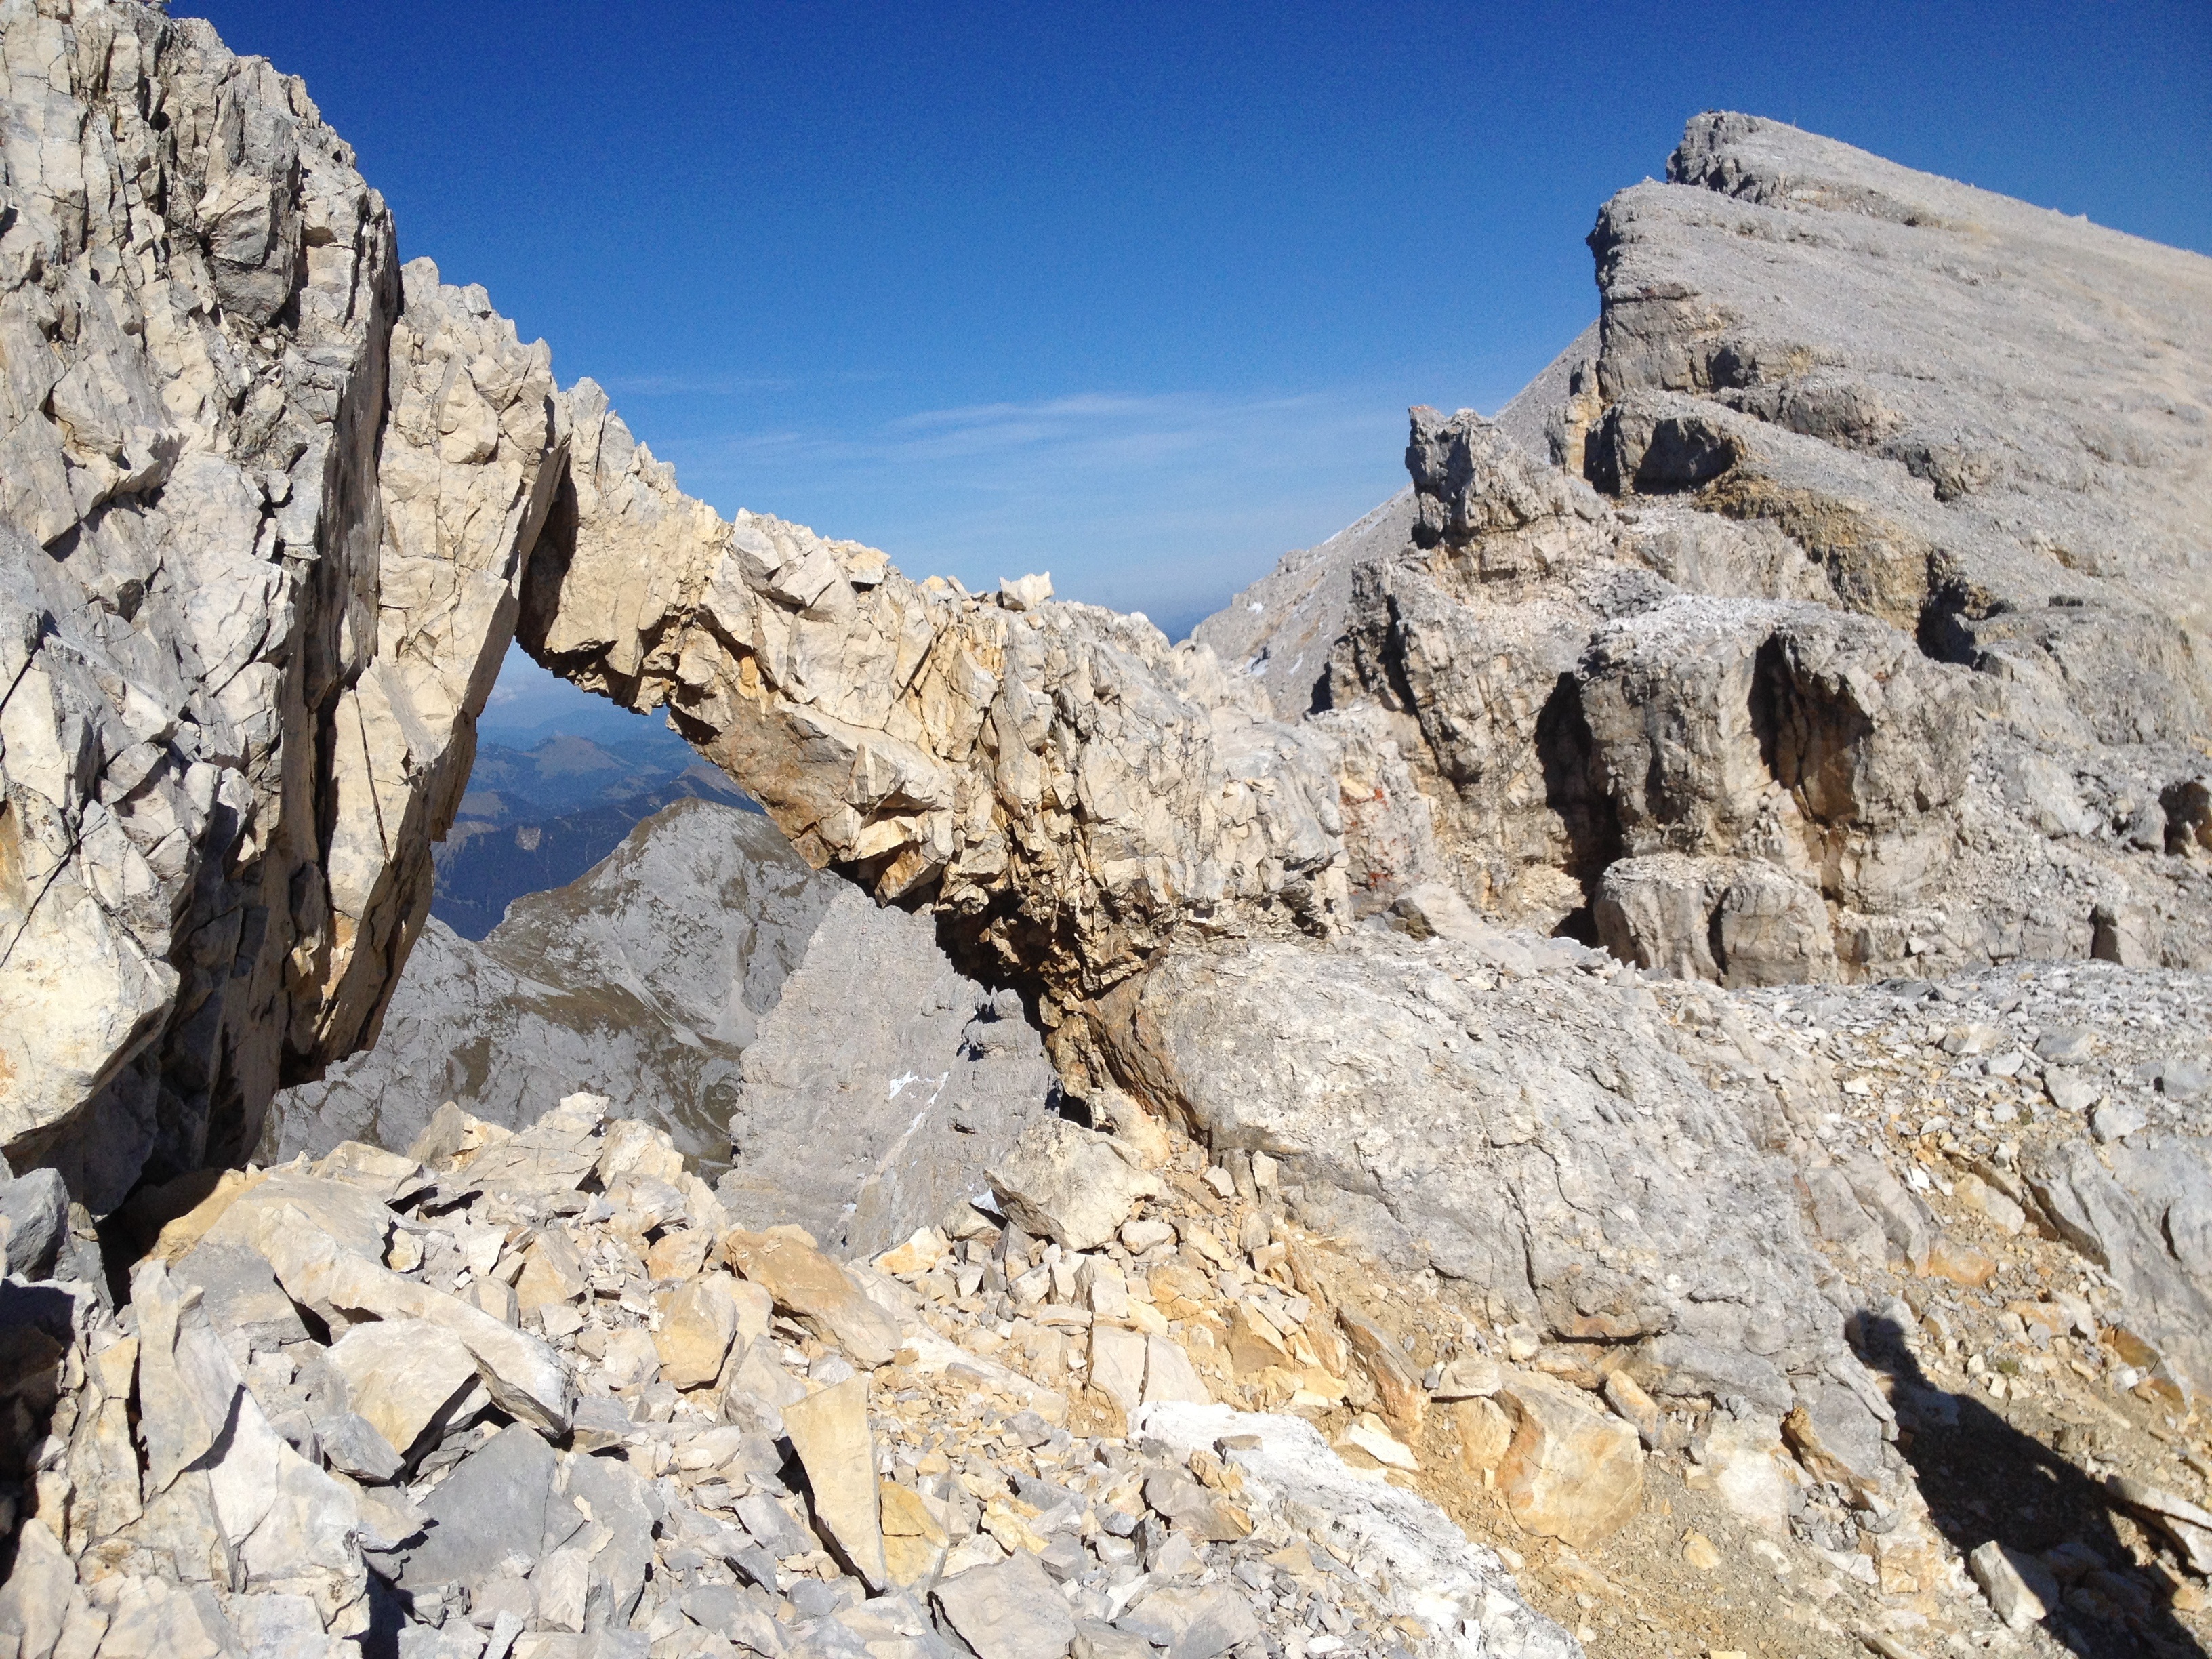
landscape, nature, rock, wilderness, walking, mountain, sky, hiking, adventure, valley, mountain range, stone, formation, cliff, terrain, ridge, summit, mountaineering, geology, mountains, alps, backpacking, badlands, plateau, wadi, lunar landscape, schroff, mountainous landforms